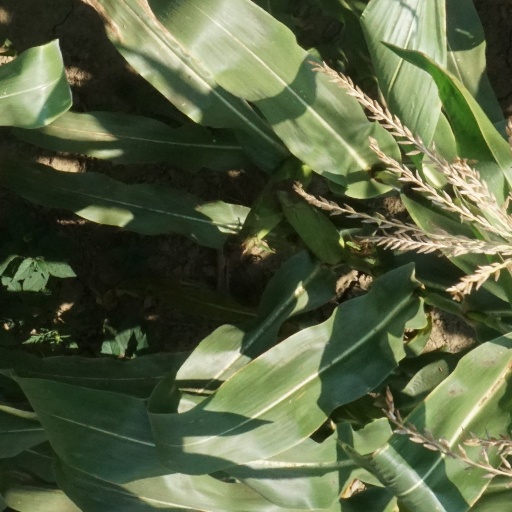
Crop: maize; corn